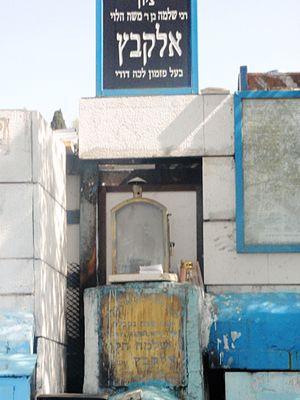
Rabbi Chelomo ben Moché HaLevi Alkabetz est l'un des plus grands kabbalistes et poètes mystiques de son temps.